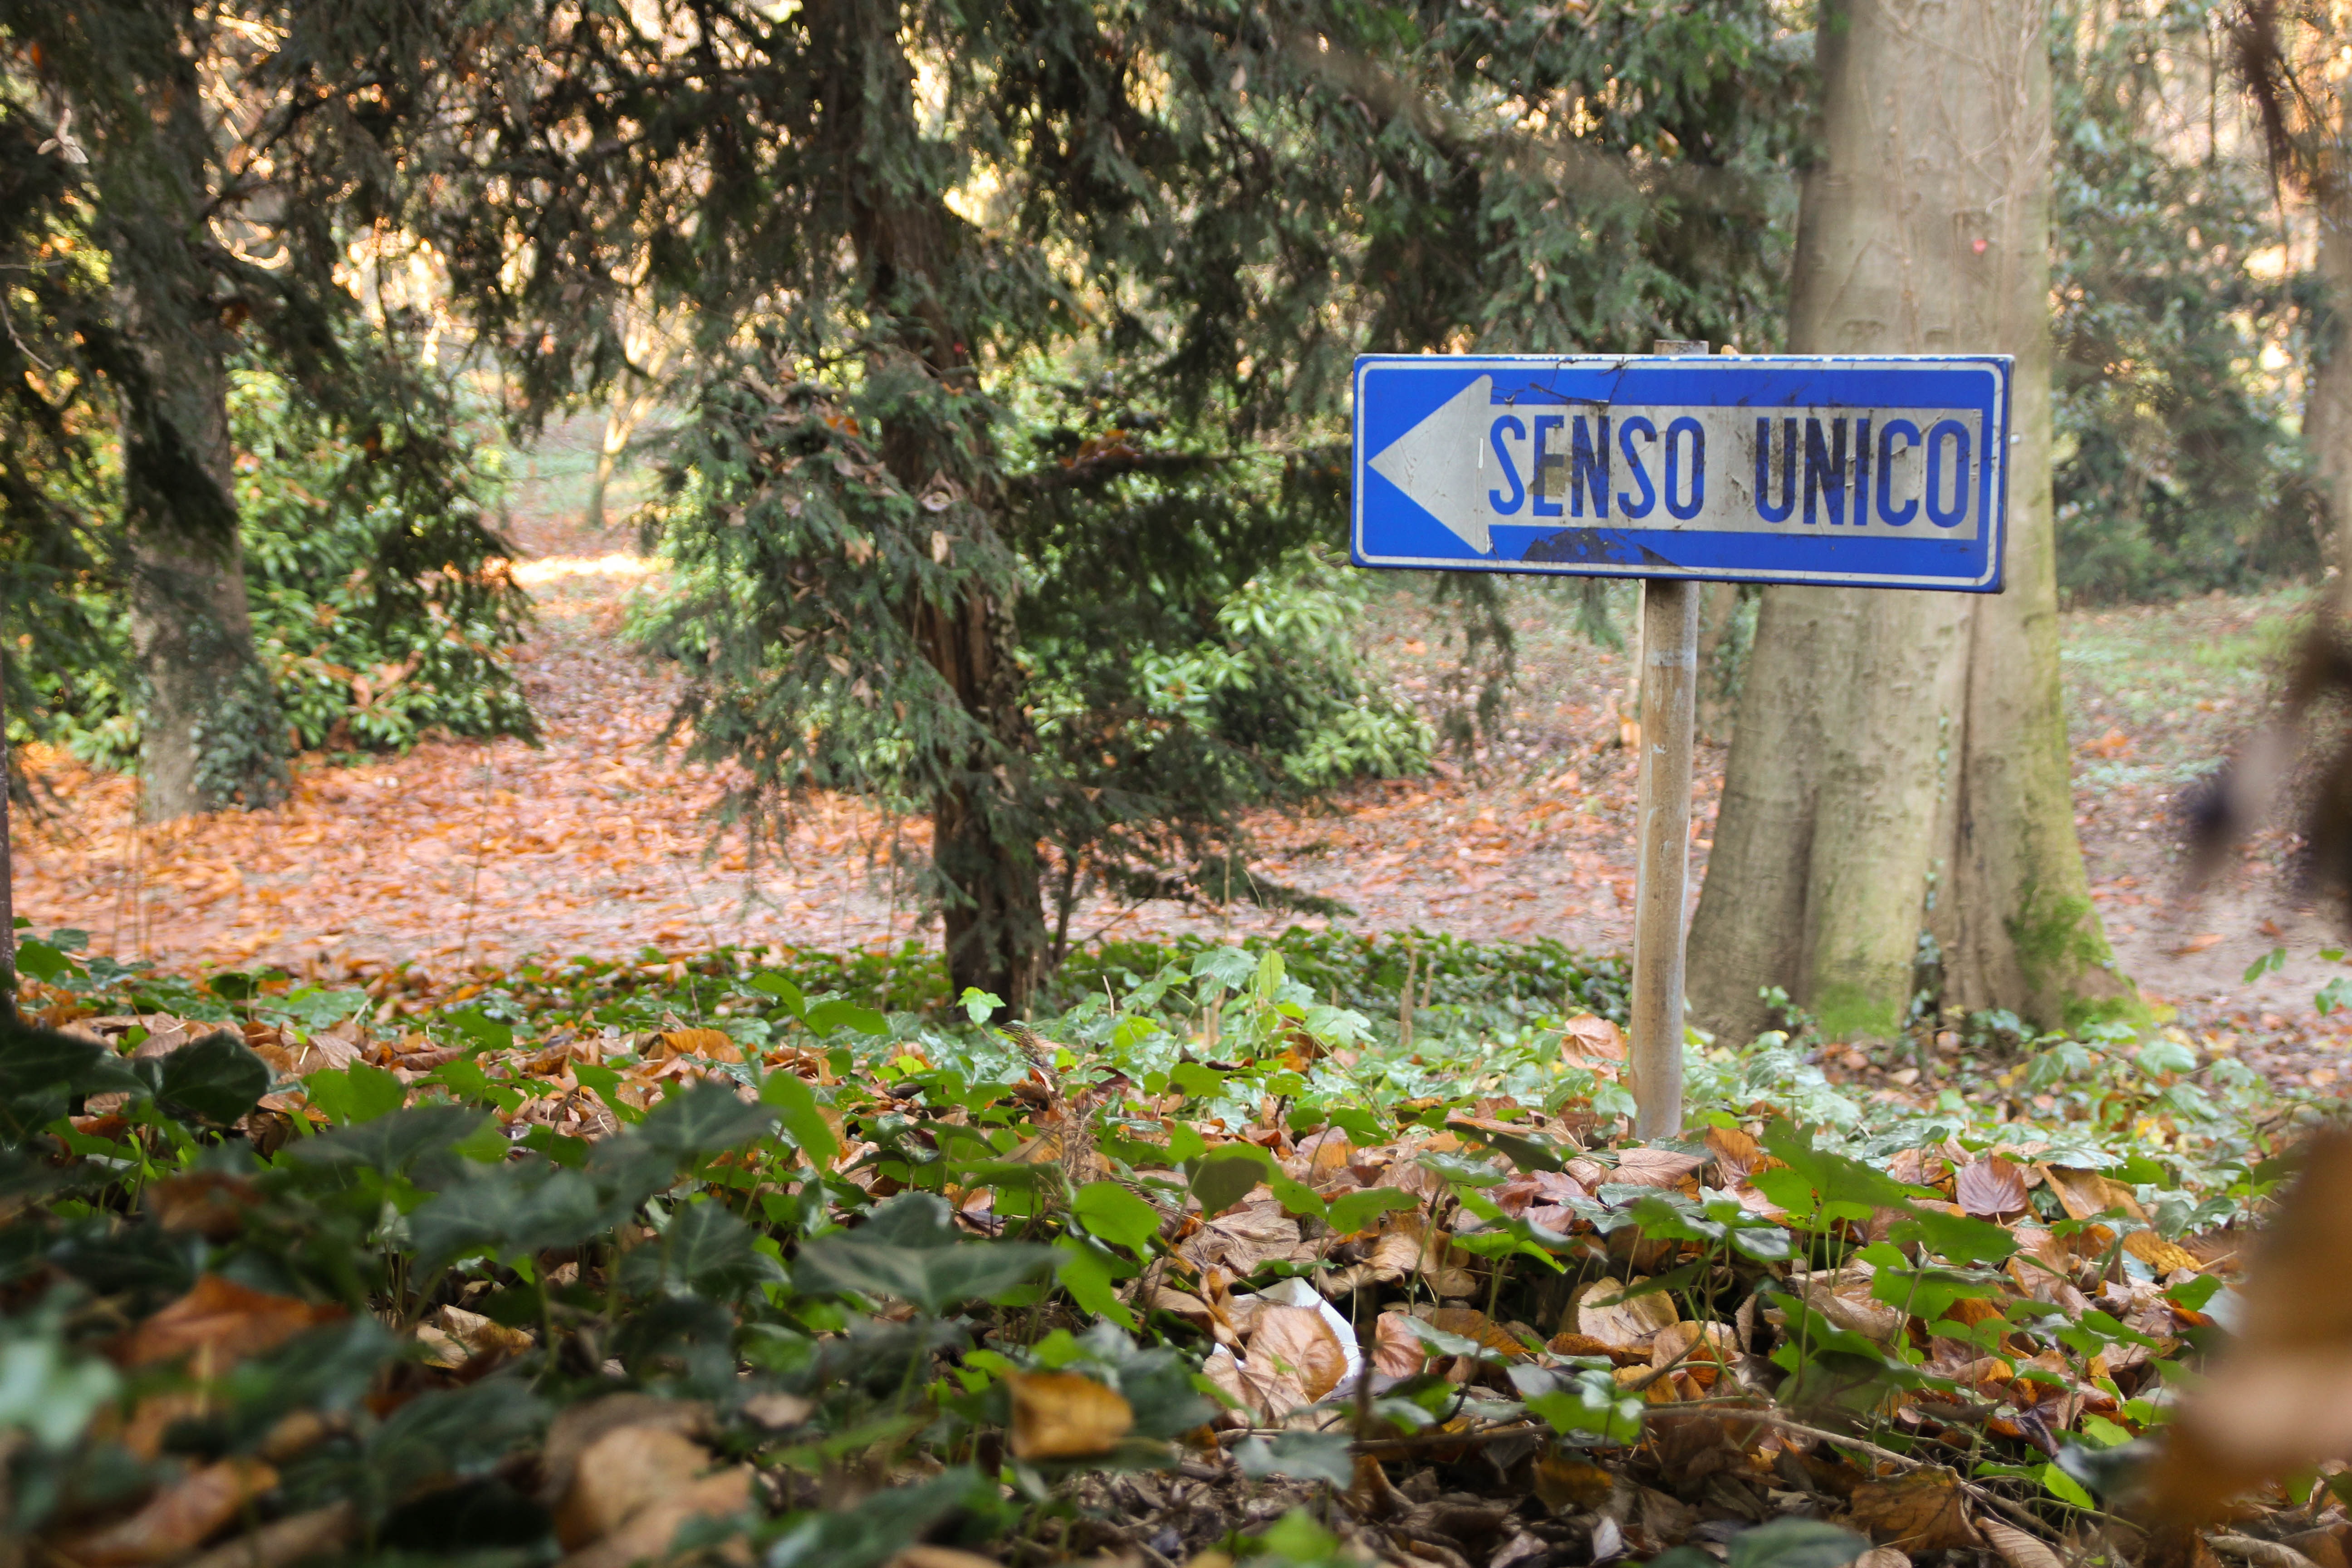
tree, forest, mountain, hiking, trail, leaf, flower, direction, autumn, park, garden, flora, season, shrub, cartel, woodland, information, indication, indications